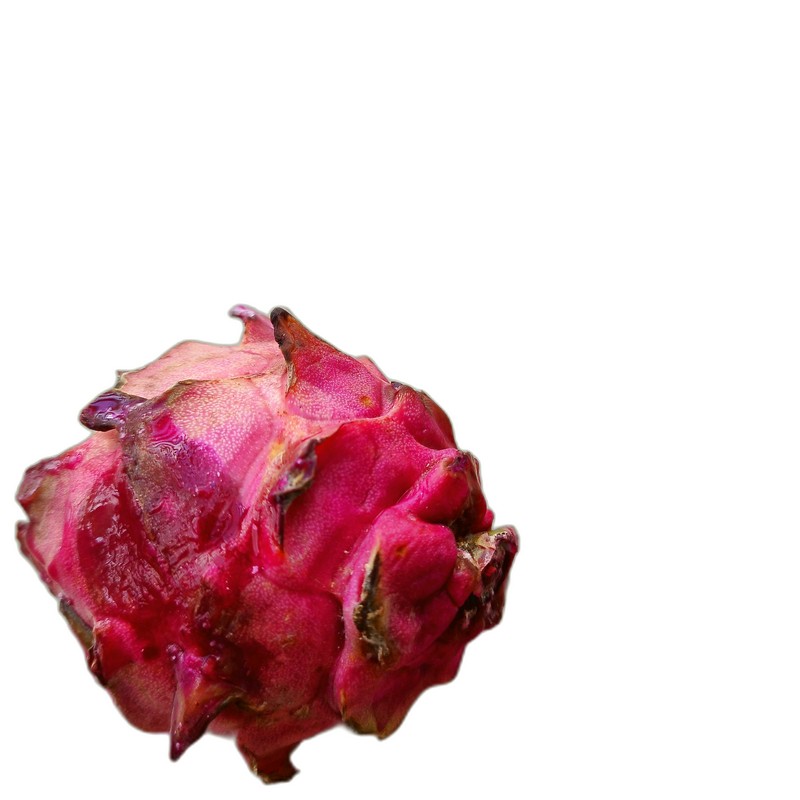
Label: Defect Dragon Fruit